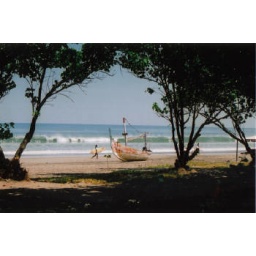
Javanese fishing boat left on beach by crew with outboard trouble